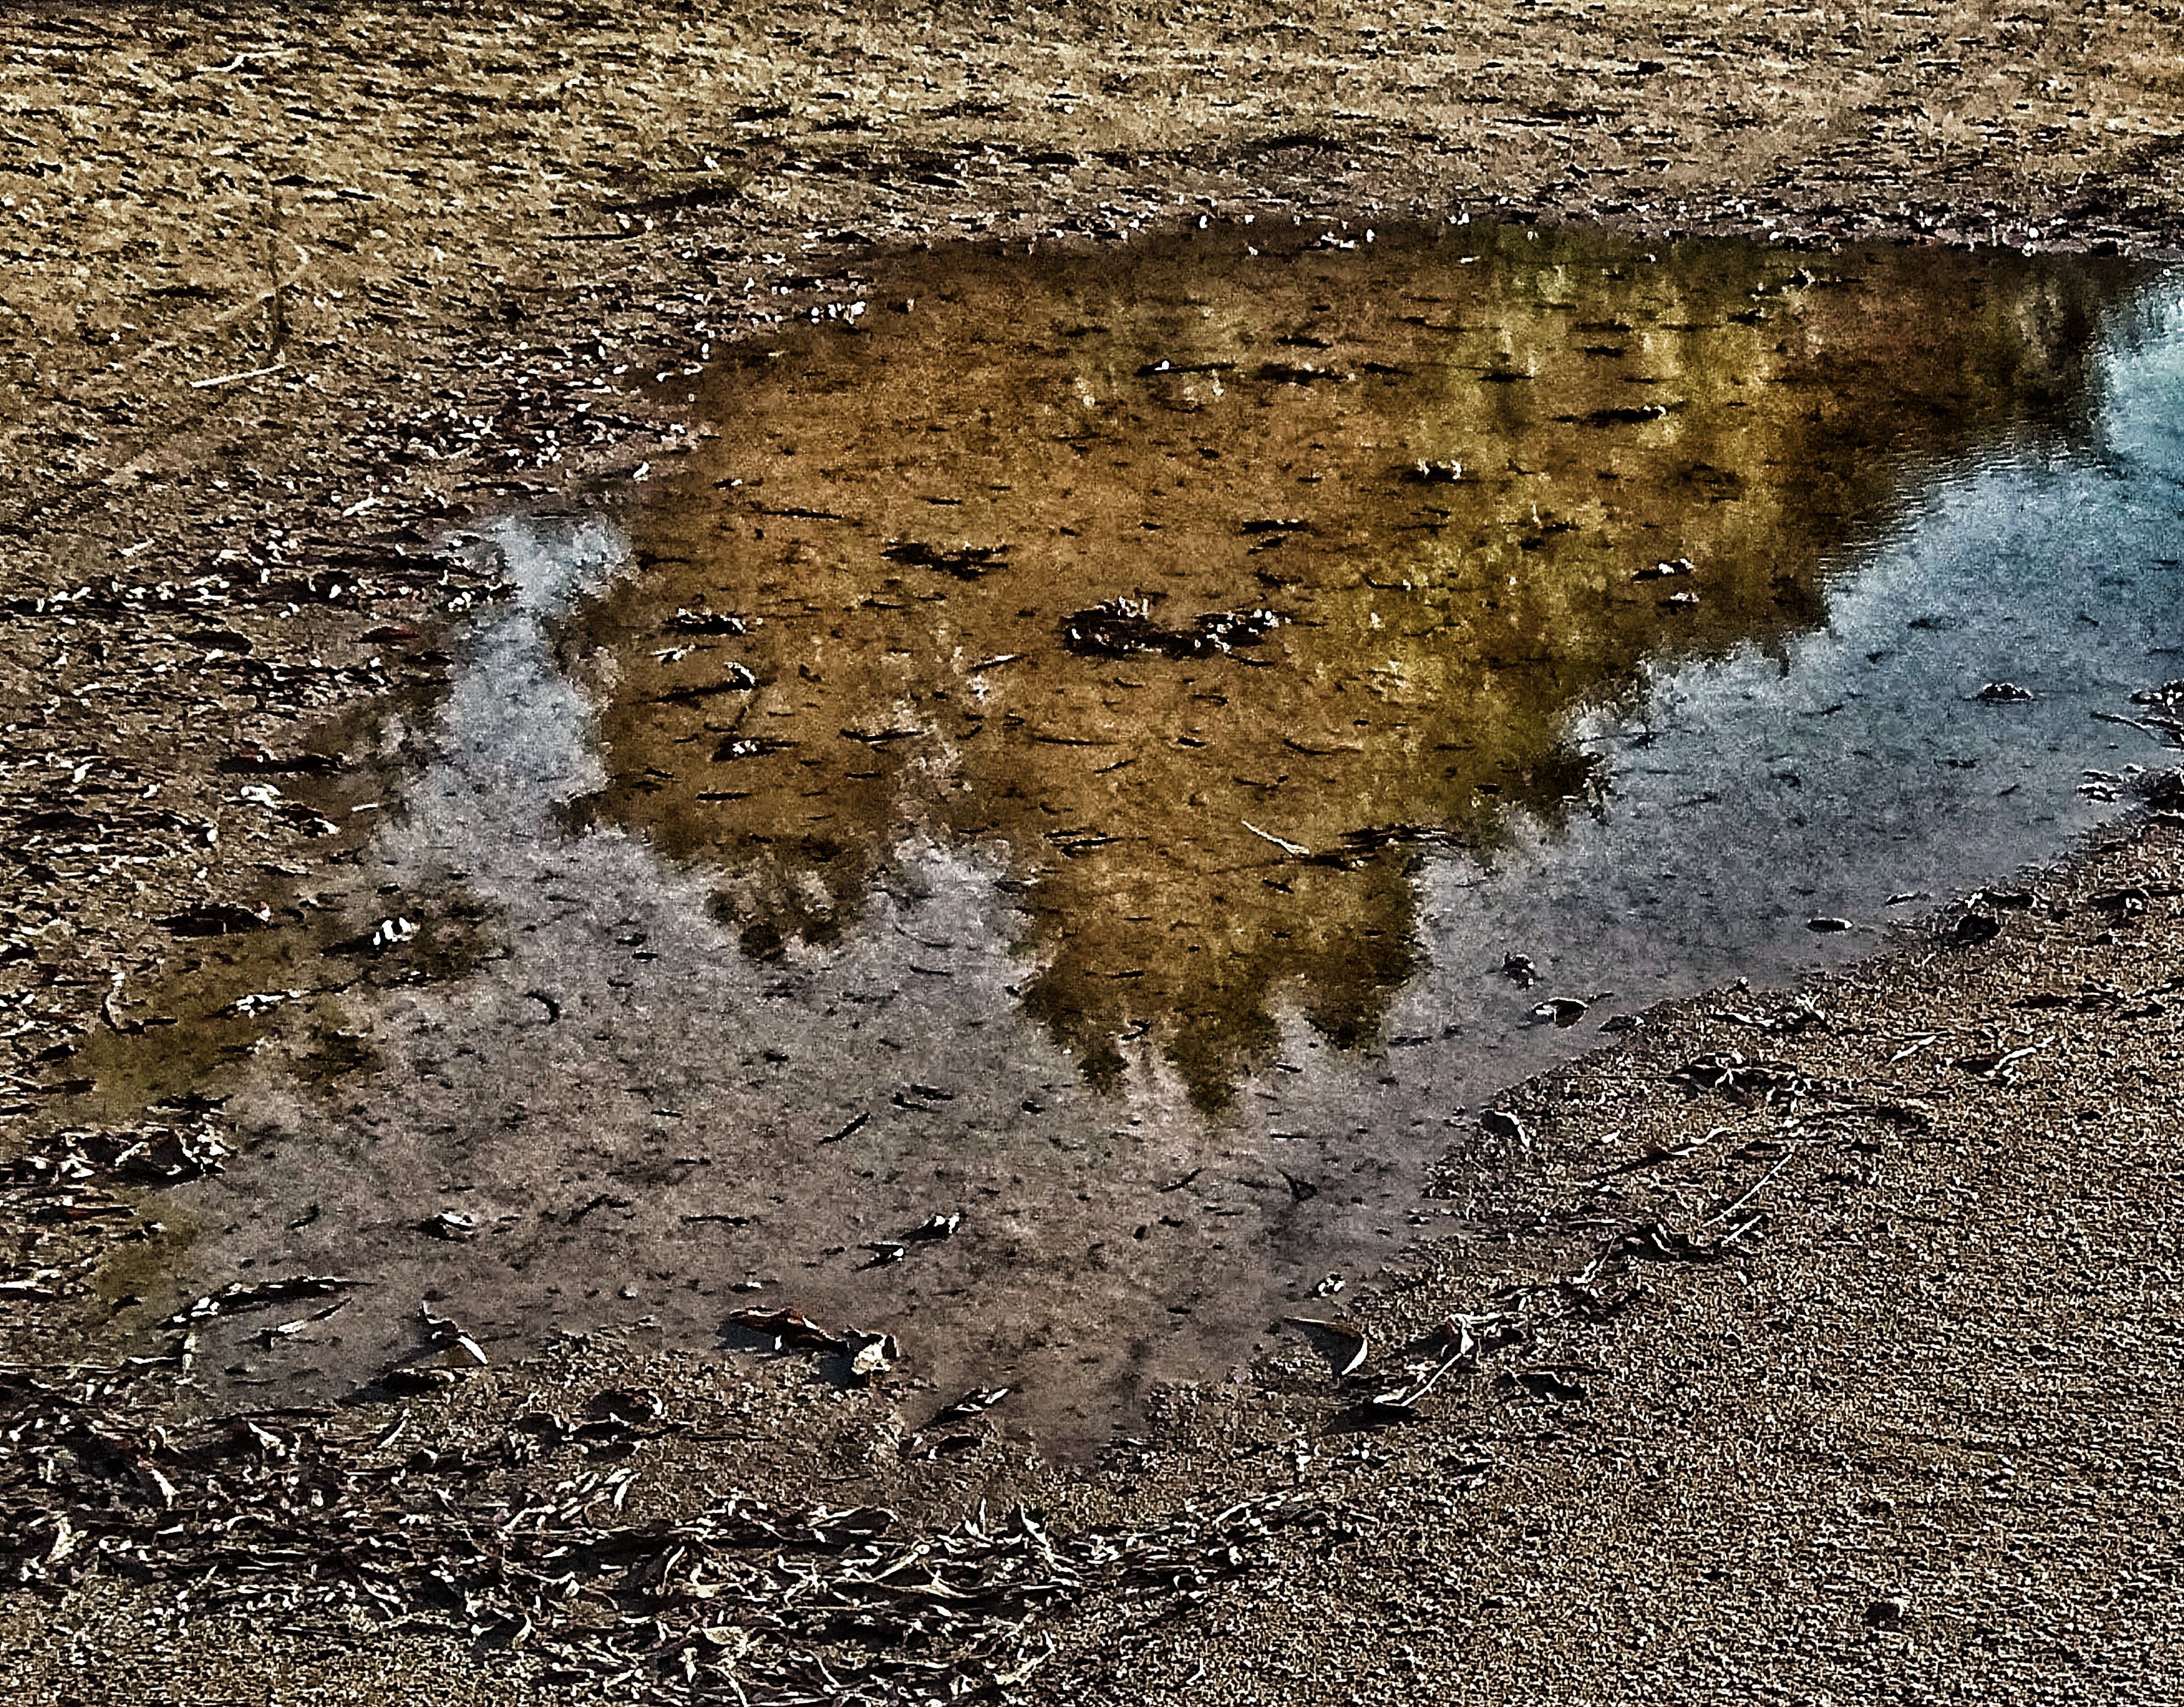
Reflection Scene
Still, water reflects a blurred image of trees. The surrounding ground is textured with dry soil and scattered debris.
ground-level shot captures a moment of reflection in a dry landscape. The contrast between the earthy tones of the ground and the mirrored colors of the trees creates a great scene of nature.
Labels: Water, Puddle, Soil, Animal, Bird, Gravel, Road, Ground, Reflection
Camera: Xiaomi Redmi Note 4
Aperture: F2
Exposure: 1/1041 sec
ISO: 100
Focal length: 3.6 mm